Mercedes F1 W07 Hybrid

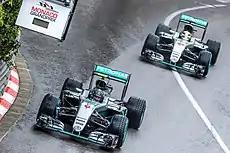
Mercedes's duo battling during the

Hamilton and Rosberg locked out the front row once again at the Spanish Grand Prix, with Hamilton taking his third pole of the season. On the first lap of the race, Rosberg had a slightly better start and overtook Hamilton on the outside of Turn 1. On the run down to Turn 4, Rosberg realized he was on the wrong engine mode which caused him to slow down and he quickly corrected it, Hamilton, at the same time, seeing a gap, rapidly closed on Rosberg and made an overtaking maneuver. Rosberg immediately closed the gap but it was too late, Hamilton was pushed into the grass, spun at high speed and collided with Rosberg sending both of them into the gravel trap leading to Mercedes' first double retirement since the 2011 Australian Grand Prix, thus ending any hope of a perfect season.